James M. Canty

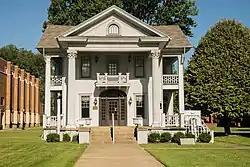
Canty House

By 1905, Canty owned a farm consisting of nearly adjacent to the institute's campus. His home in Institute, known variously as the Canty House or "The Magnolia", was built originally around 1900 and renovated in 1923 by Canty and his wife Florence into the current neoclassical structure. Following Canty's death in 1964, the house was purchased by West Virginia State College and became the only example of Neoclassical architecture on its campus. The house has been relocated three times and served as an office building and the campus health clinic before becoming the site of the West Virginia State University Athletic Hall of Fame. The Canty House was listed on the National Register of Historic Places on September 23, 1988.